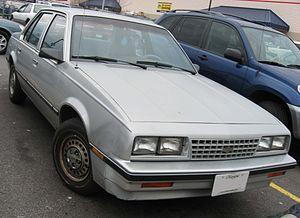
La Chevrolet Cavalier était la version de Chevrolet de la plate-forme J-Body de la General Motors, plate-forme qui était aussi utilisée pour les modèles Pontiac J-2000, la Cadillac Cimarron, la Oldsmobile Firenza et la Buick Skyhawk en Amérique du Nord. Ailleurs dans le monde, cette plate-forme était utilisée pour les modèles Opel Ascona C, la Vauxhall Cavalier Mk.2, la Holden Camira, la Chevrolet Monza et la Isuzu Aska. La plate-forme J a été introduite en 1981 pour les modèles 1982, et à l'exception de différences cosmétiques, mécaniques et de la discontinuation de certains modèles, la plate-forme fut principalement inchangée au cours des années. La Cavalier était supposée être discontinuée en 2004 mais des retards avec la production de la Chevrolet Cobalt ont fait qu'elle est restée en vente jusqu'en 2005.